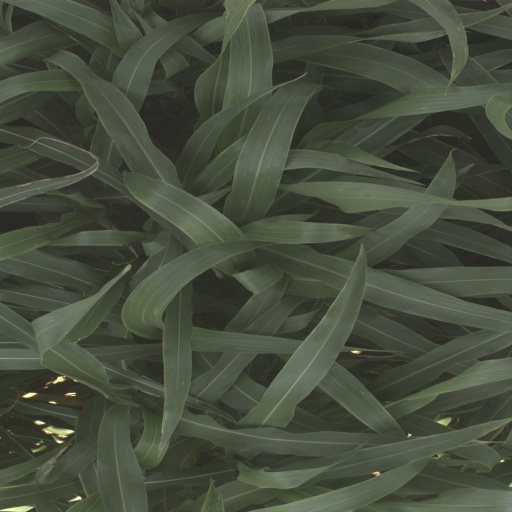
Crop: sorghum